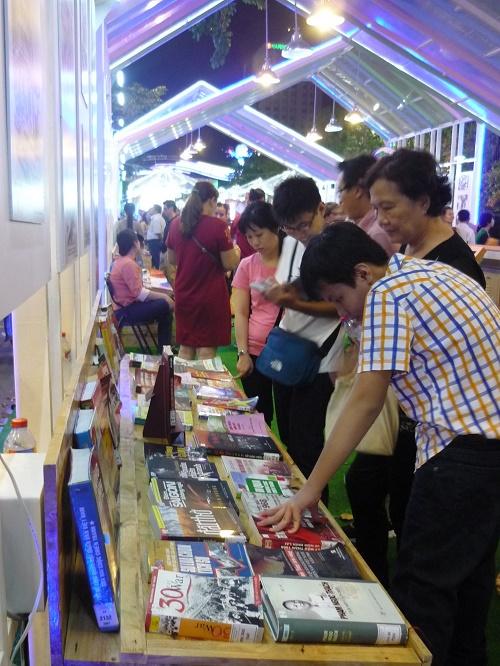
có nhiều người xuất hiện ở trong một hội sách